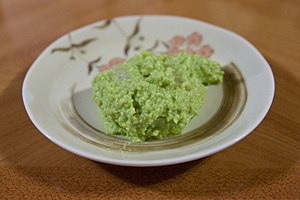
Zundamochi
Zundamochi.
Zundamochi er en japansk dessert fremstillet af sojabønner. Det er en specialitet fra regionen Touhoku, der falder i øjnene med sin grønne farve.